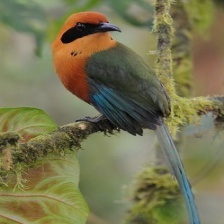
Species: RUFUOS MOTMOT
Scientific name: BARYPHTHENGUS MARTII